Claudia Lee

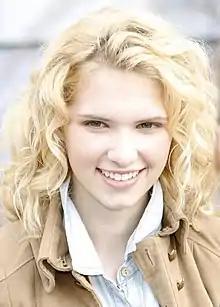
Claudia Lee in 2011

Claudia Lee (born Claudia Lee Mirkowski) is an American actress and singer who is best known for her roles as Magnolia Breeland on "Hart of Dixie", as Bridget on "Zeke and Luther", and as Whitney in "The Outcasts".